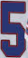
Number: 5